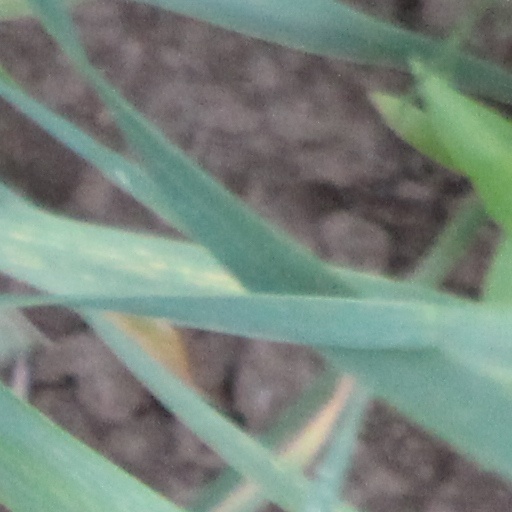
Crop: wheat